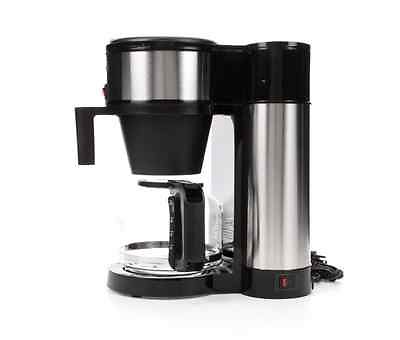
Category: coffee maker